Blane De St. Croix

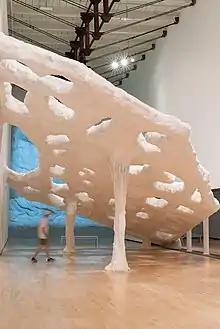
Hollow Ground (2020)

Mountain Views is a monumental landscape sculpture depicting an extinct mountain range that was installed in New York City's Socrates Sculpture Park. Installed in 2011, the sculpture obstructed the New York City skyline, with the mountains acting as memorials to their own destruction caused by mountain top removal coal mining, and gesturing to a major source of energy for the city.